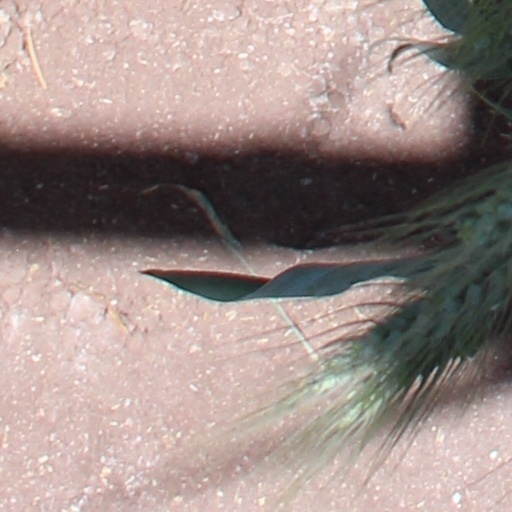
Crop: wheat